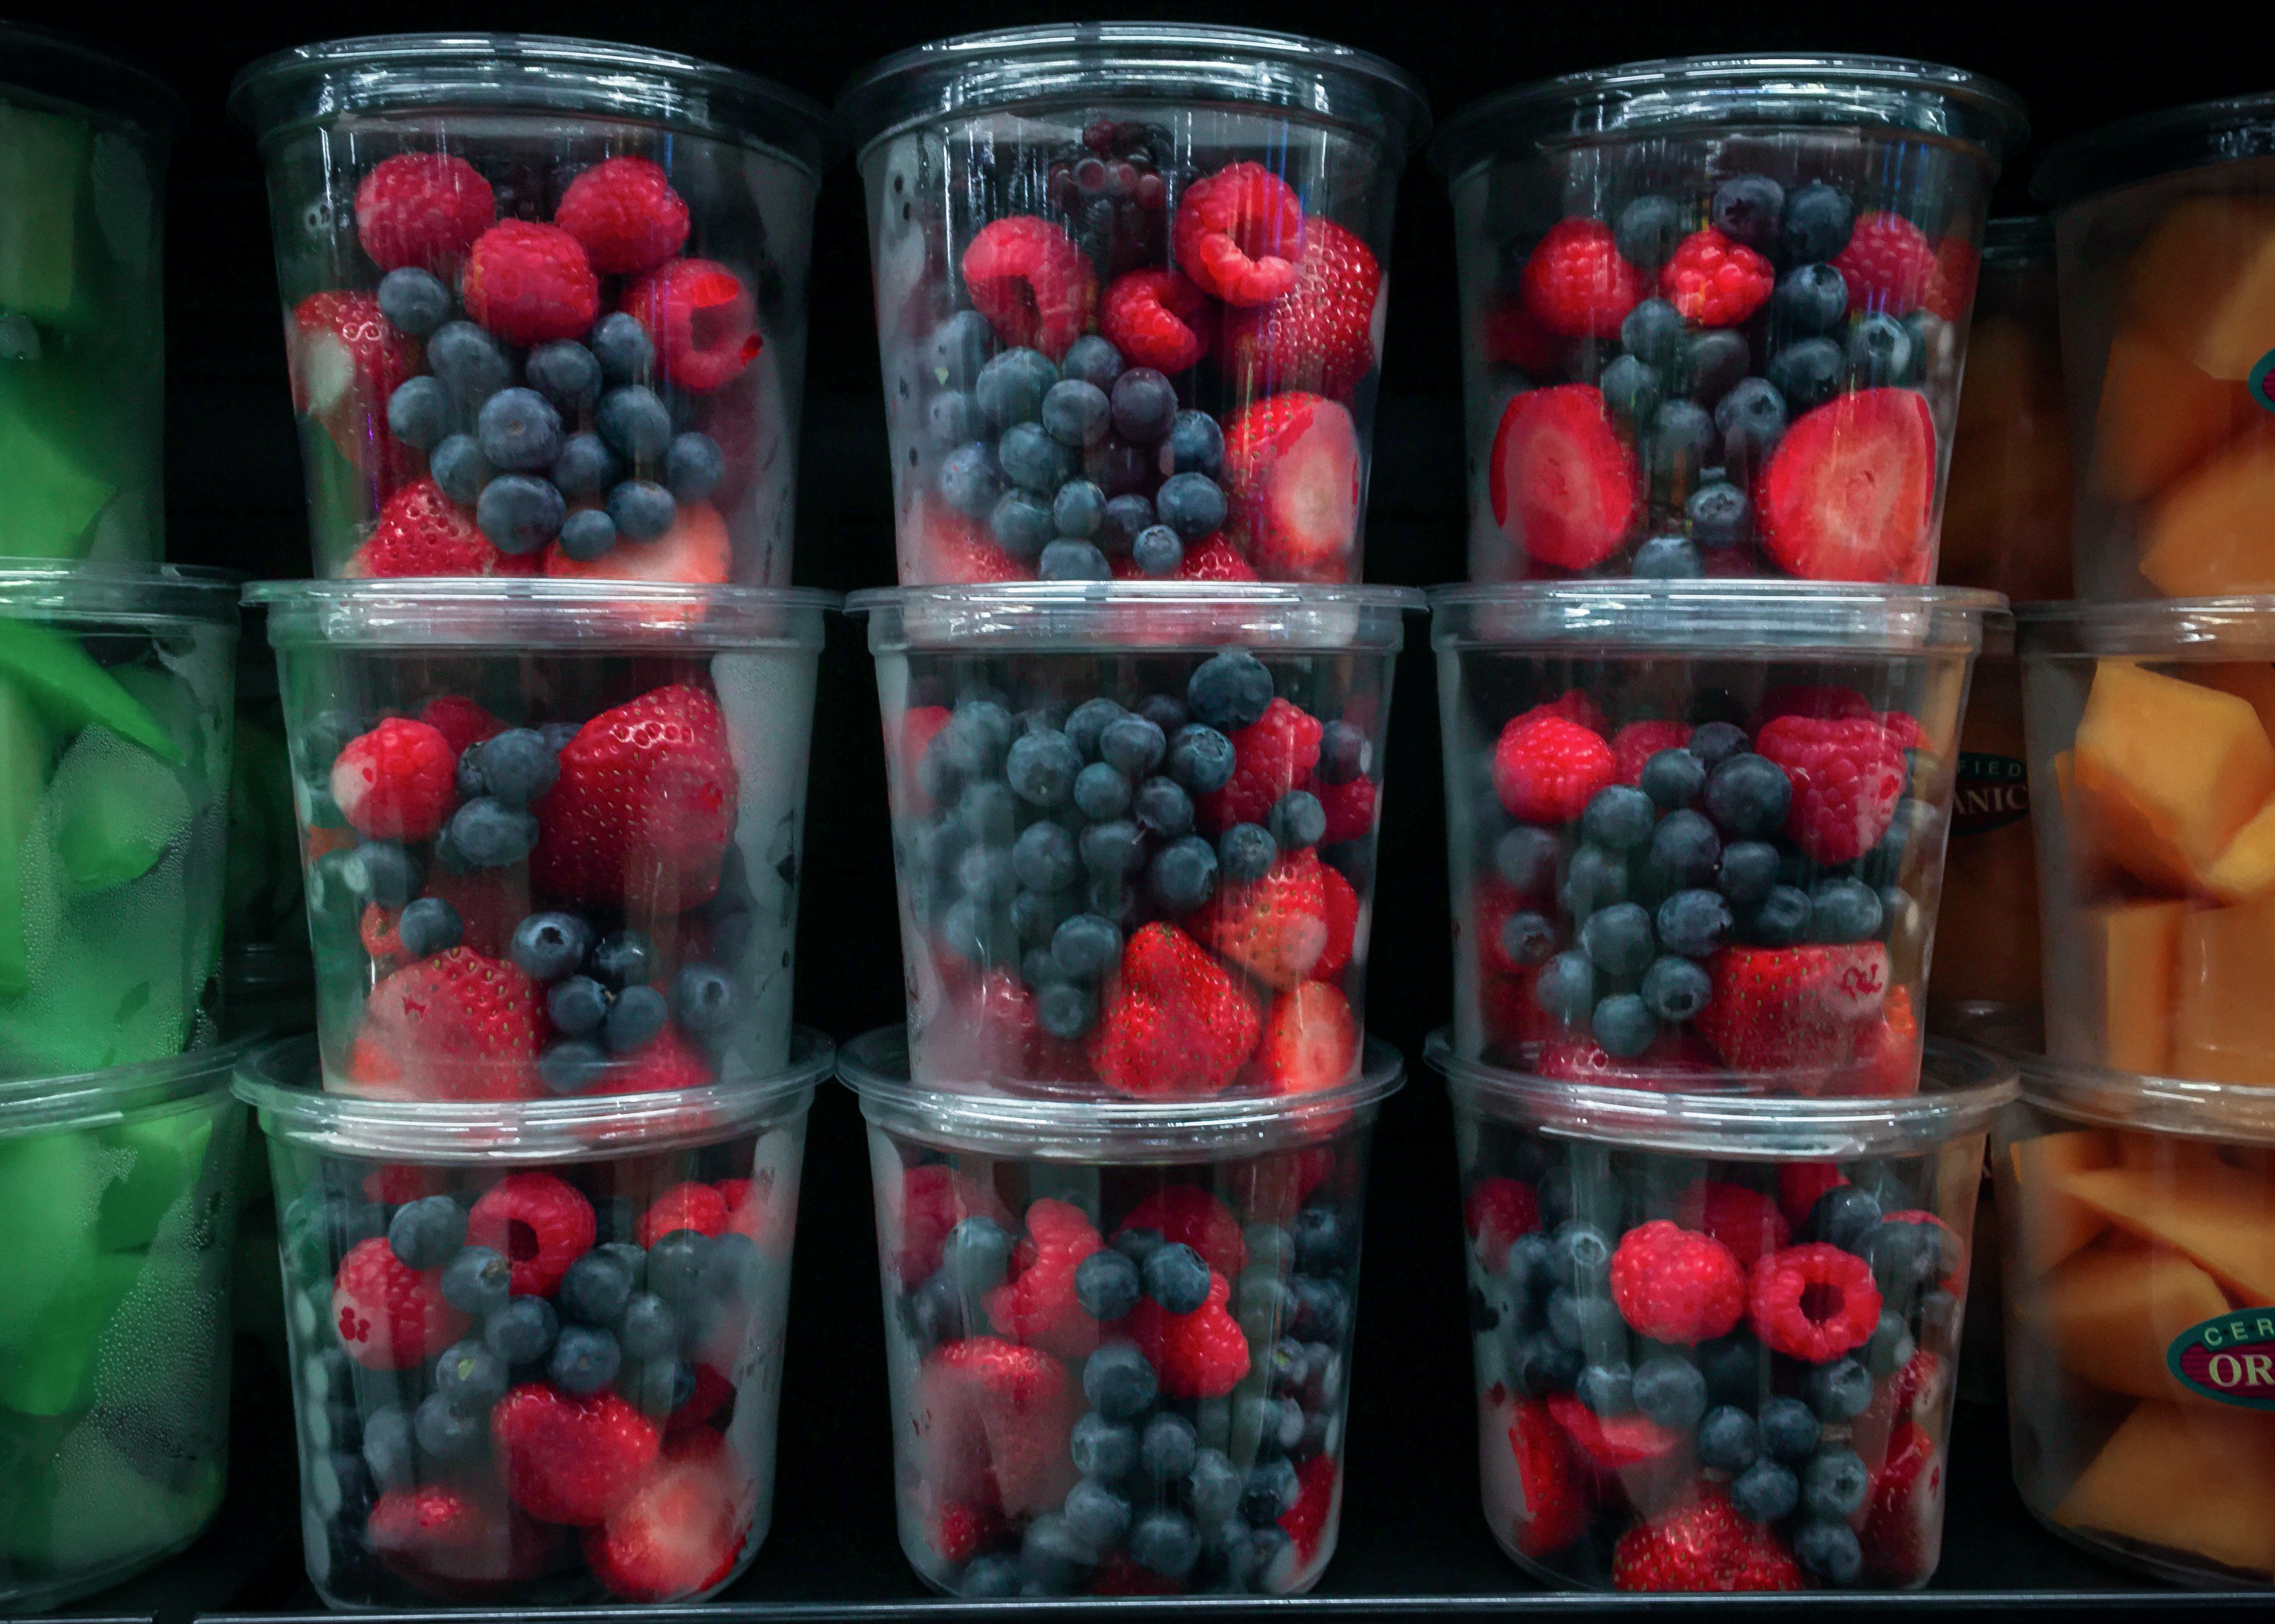
plant, fruit, berry, food, produce, flowering plant, land plant, frutti di bosco